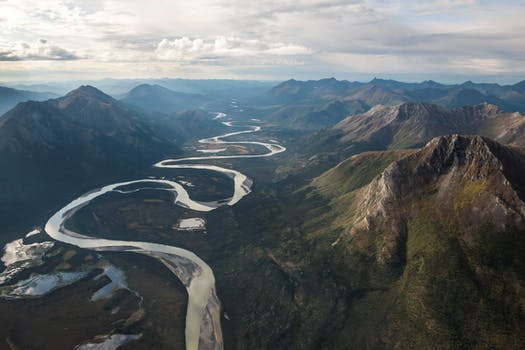
Label: No Watermark